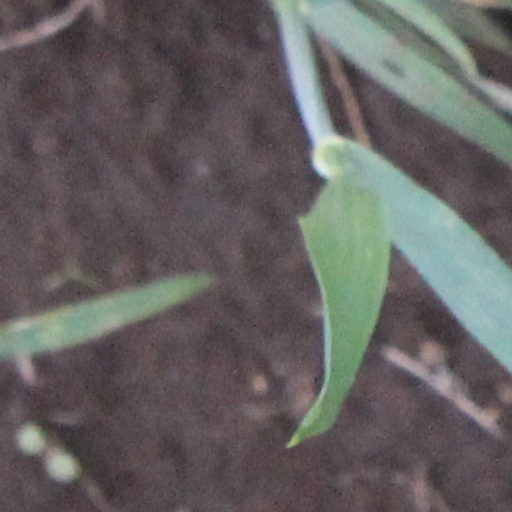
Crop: wheat